Dom on the Spot

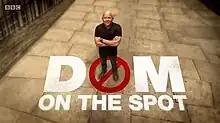

Dom on the Spot was a British factual documentary series hosted by Dom Littlewood produced by Twofour for BBC One about fixed penalty notices, also known as "on the spot fines". The series began on 5 September 2016, and a second series aired in 2017.